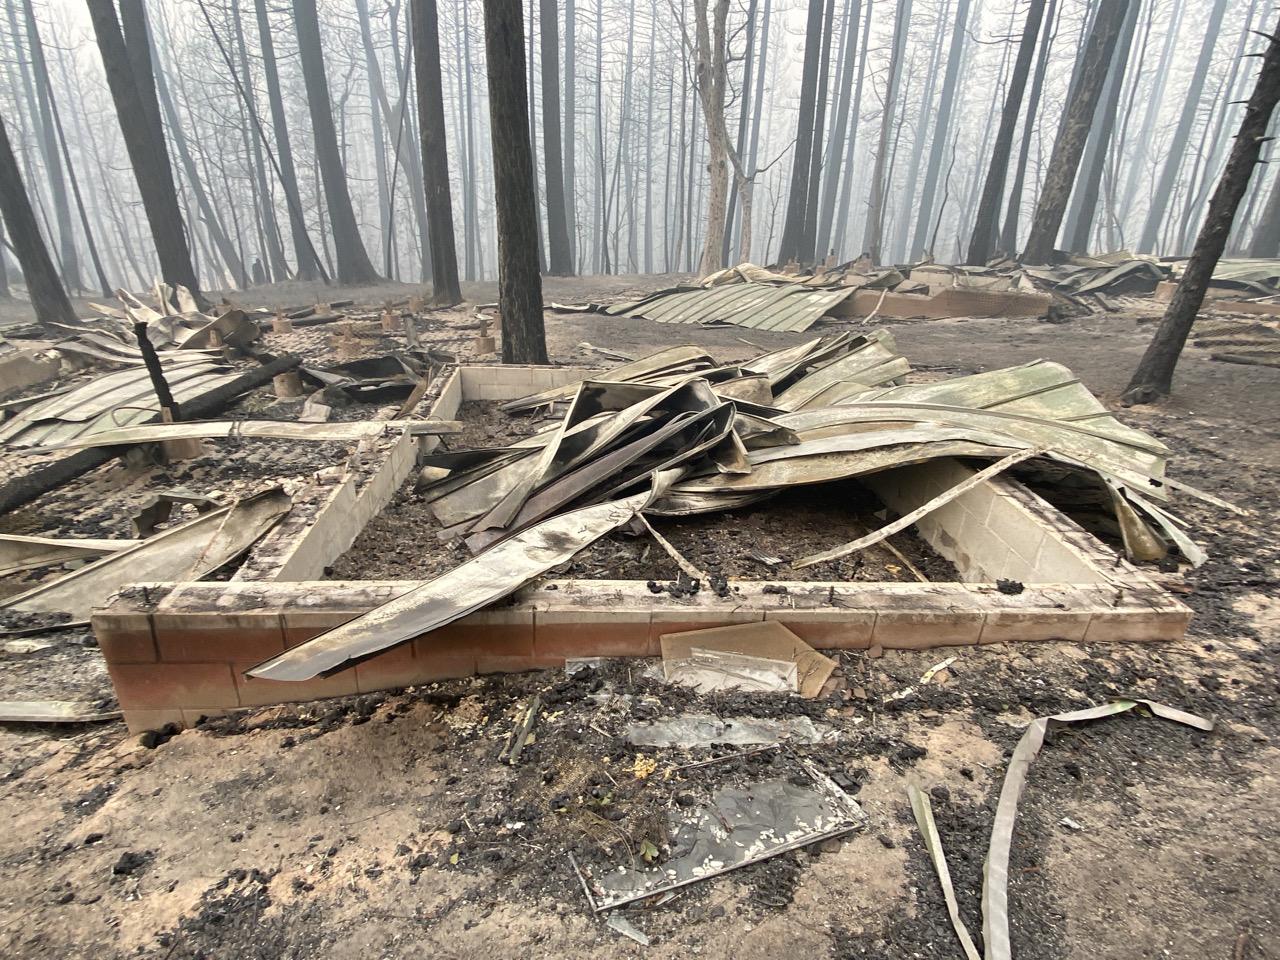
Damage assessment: destroyed